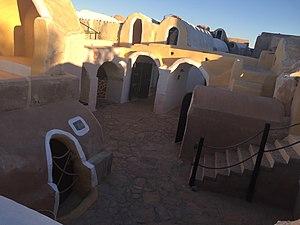
Hôtel Ksar Hadada à l'intérieur juillet 2016.